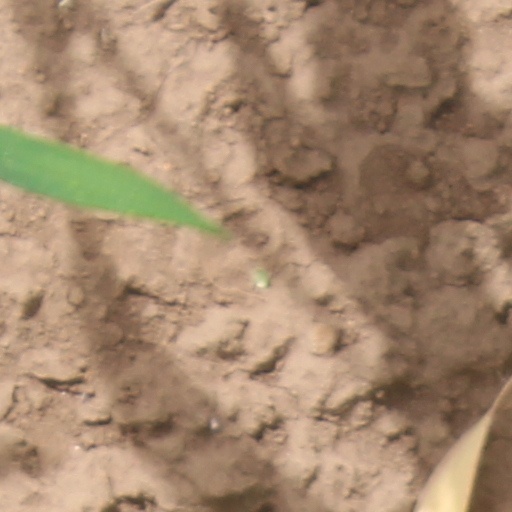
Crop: wheat